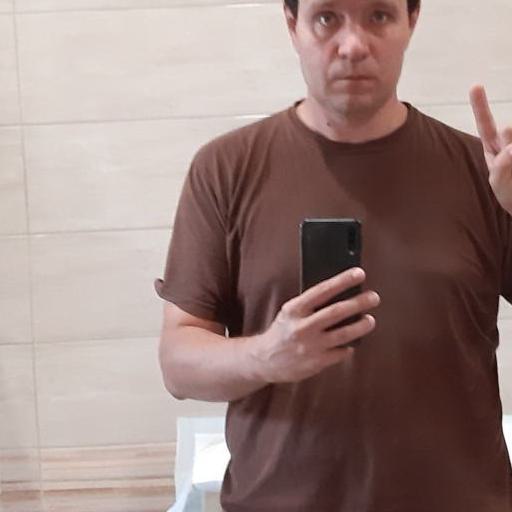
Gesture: no_gesture